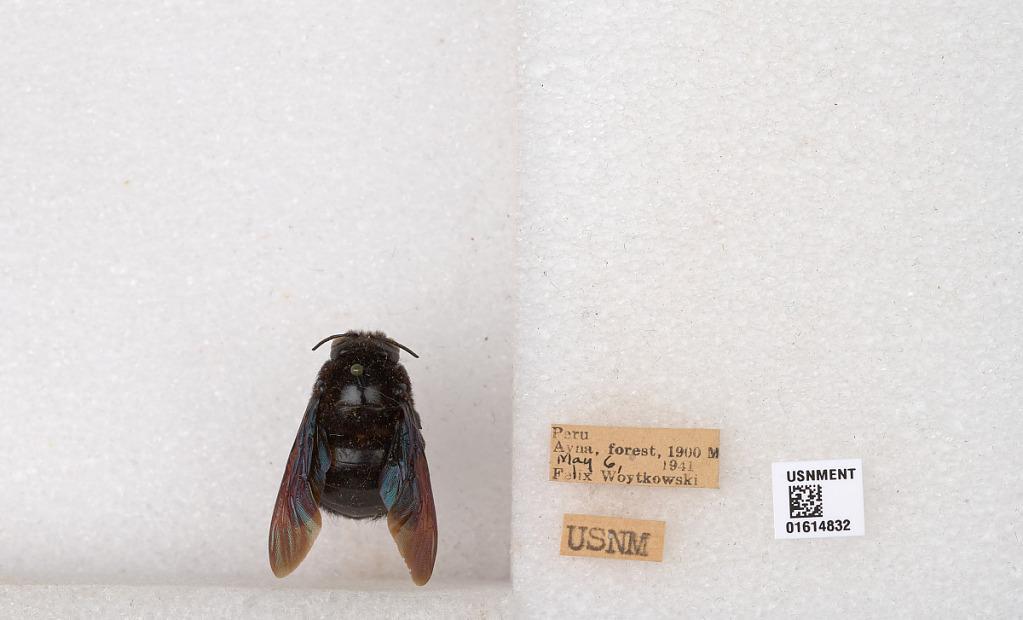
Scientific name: Xylocopa
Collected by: H. Wing
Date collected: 1941-5-6
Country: Peru
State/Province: Ayacucho
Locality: Ayna